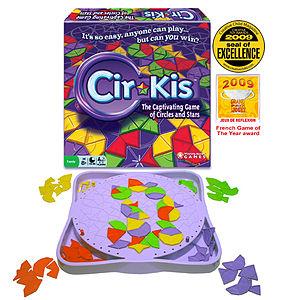
Cir Kis est un jeu de société créé par Philip Orbanes en 2009 et édité par Winning Moves.